Madavoor Vasudevan Nair

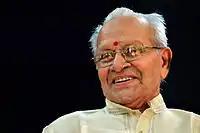
Madavoor Vasudevan Nair

Madavoor Vasudevan Nair (7 April 1929 Alattukavu, Vallikeezhu, Kollam, (Kerala) – 6 February 2018) was a veteran Kathakali artiste.